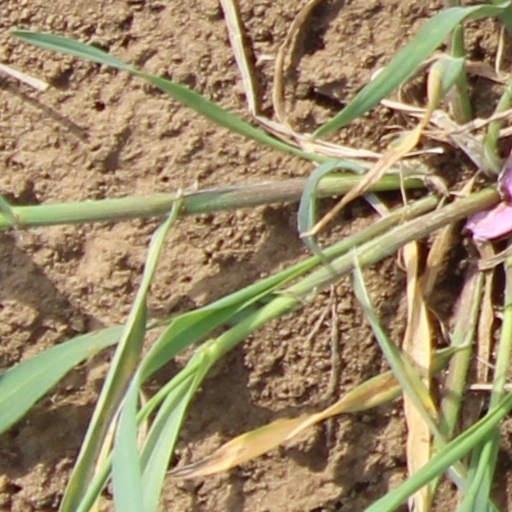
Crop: wheat